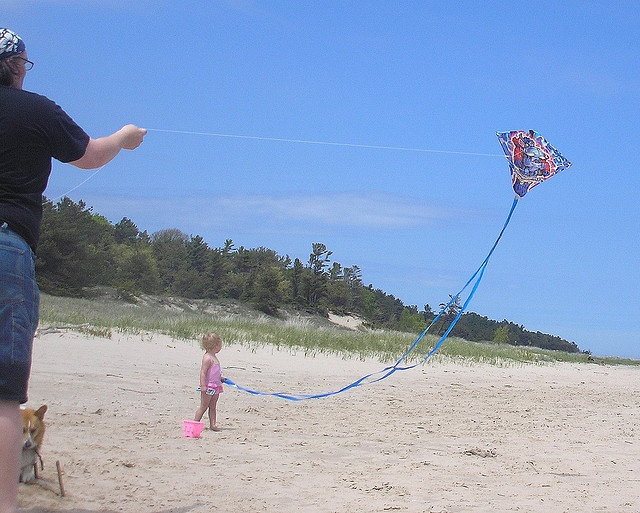
A person, dog and child flying a kite on the beach.
Young child looks up as a woman flies a kite in front of her.
A woman flying a kite with a dog at her feet and a child holding the tails of the kite.
A young girl and her mother are flying a kite on her beach.
A toddler learning to fly a kite at the beach.